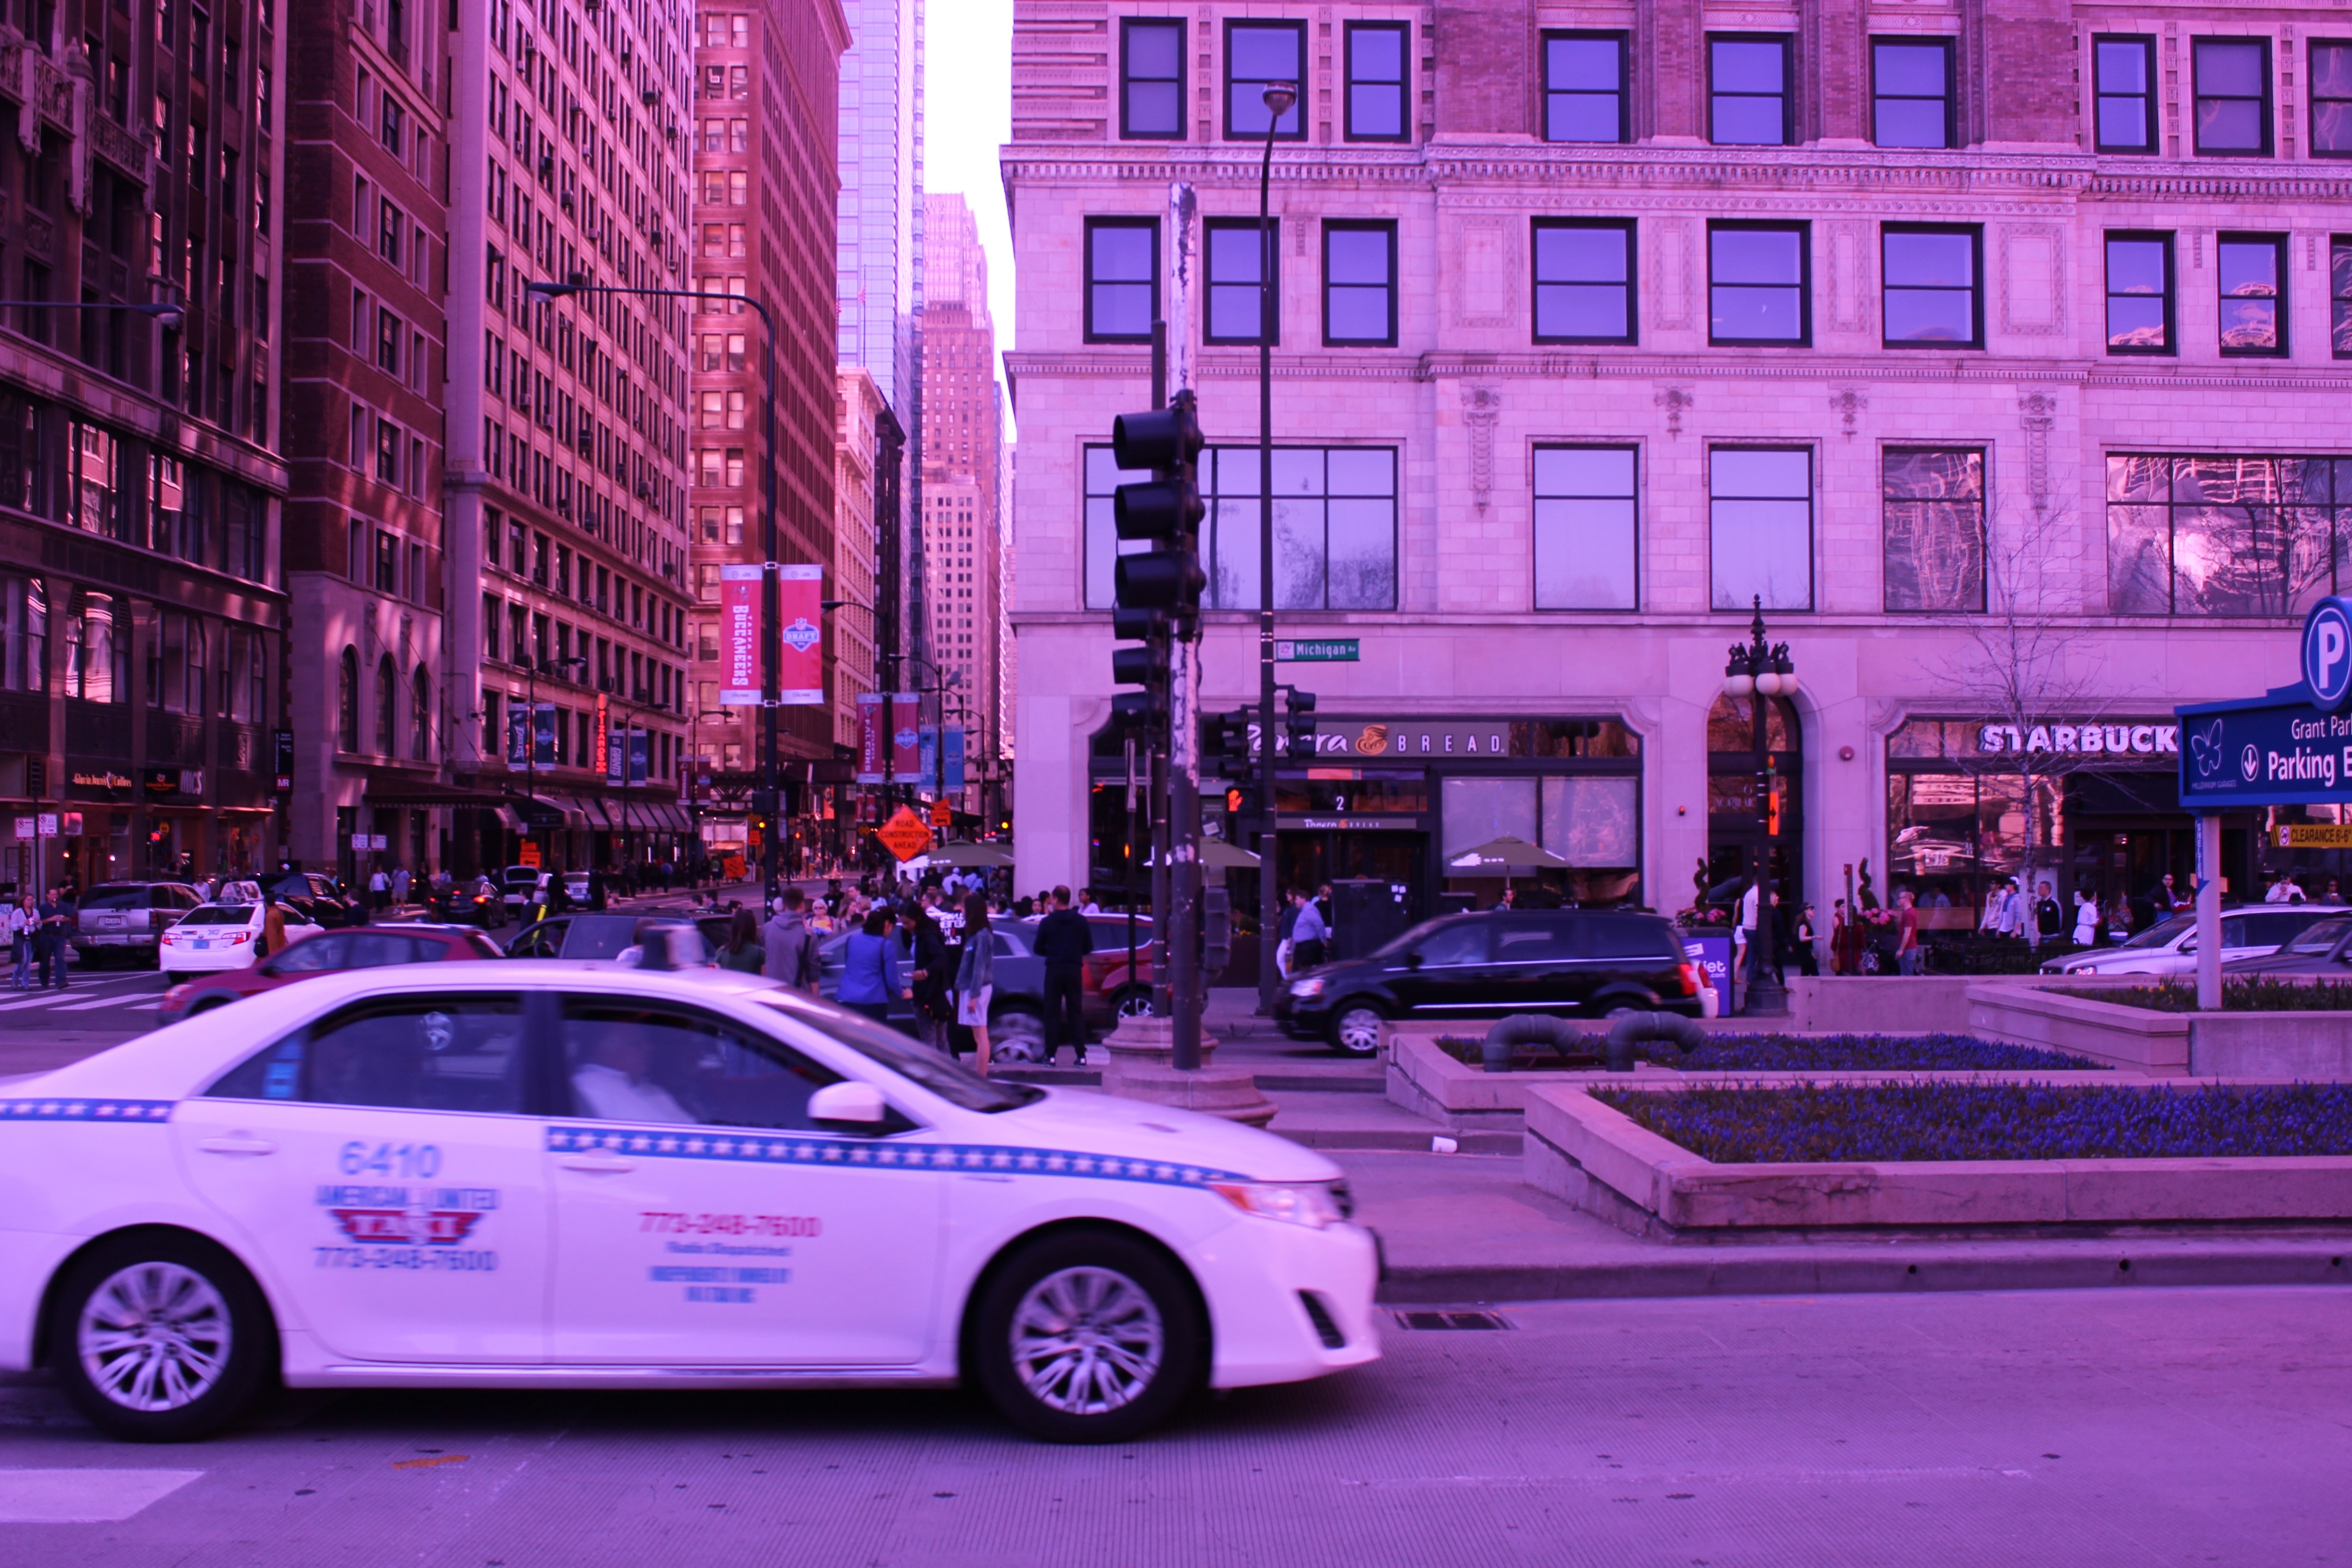
pedestrian, road, traffic, street, car, night, evening, vehicle, lighting, automobile make